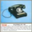
Label: telephone